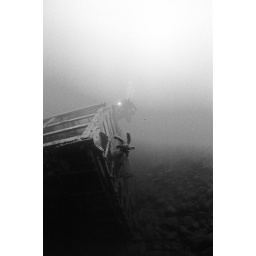
gayle near box car